The Sky Parade

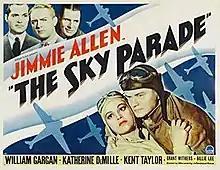
Theatrical poster

The Sky Parade is a 1936 American aviation drama film directed by Otho Lovering and written by Arthur J. Beckhard, Robert M. Burtt, Brian Marlow, Wilfred G. Moore and Byron Morgan. Starring Jimmie Allen, William Gargan, Katherine DeMille, Kent Taylor, Grant Withers and Syd Saylor, it was released on April 17, 1936, by Paramount Pictures.